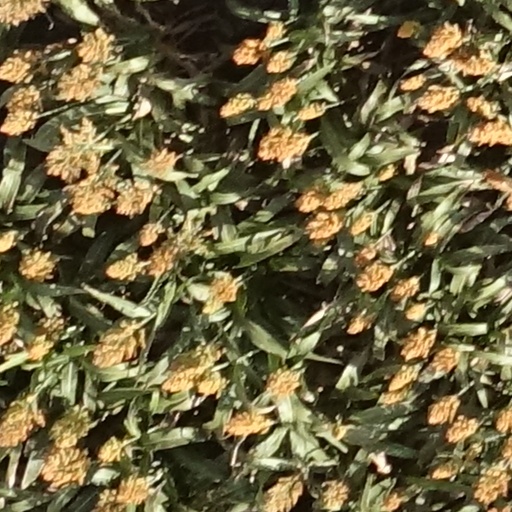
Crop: sorghum